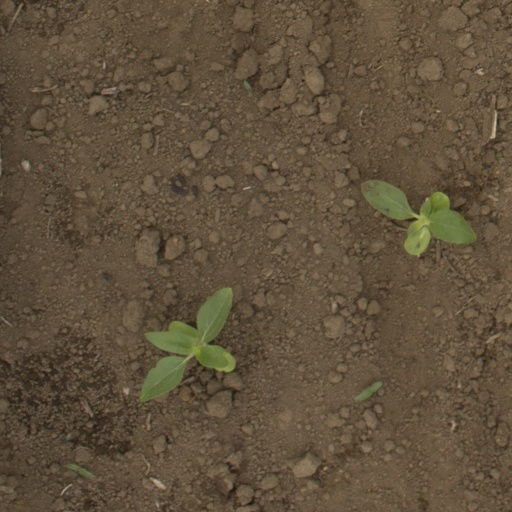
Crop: Jerusalem artichoke